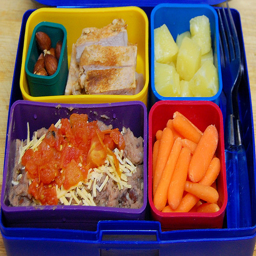
A blue plastic tray filled with little containers of food.
Mixed food groups arranged into small containers inside a large container.
Plate of food with mixed vegetables on a blue plate.
There is a box with little containers of food in it.
a tray filled with a variety of food including carrots